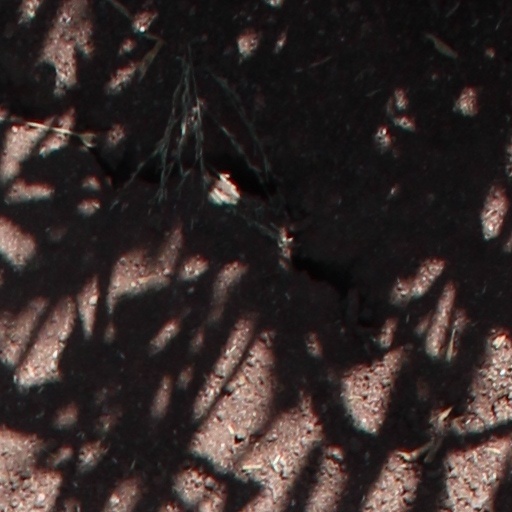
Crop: wheat